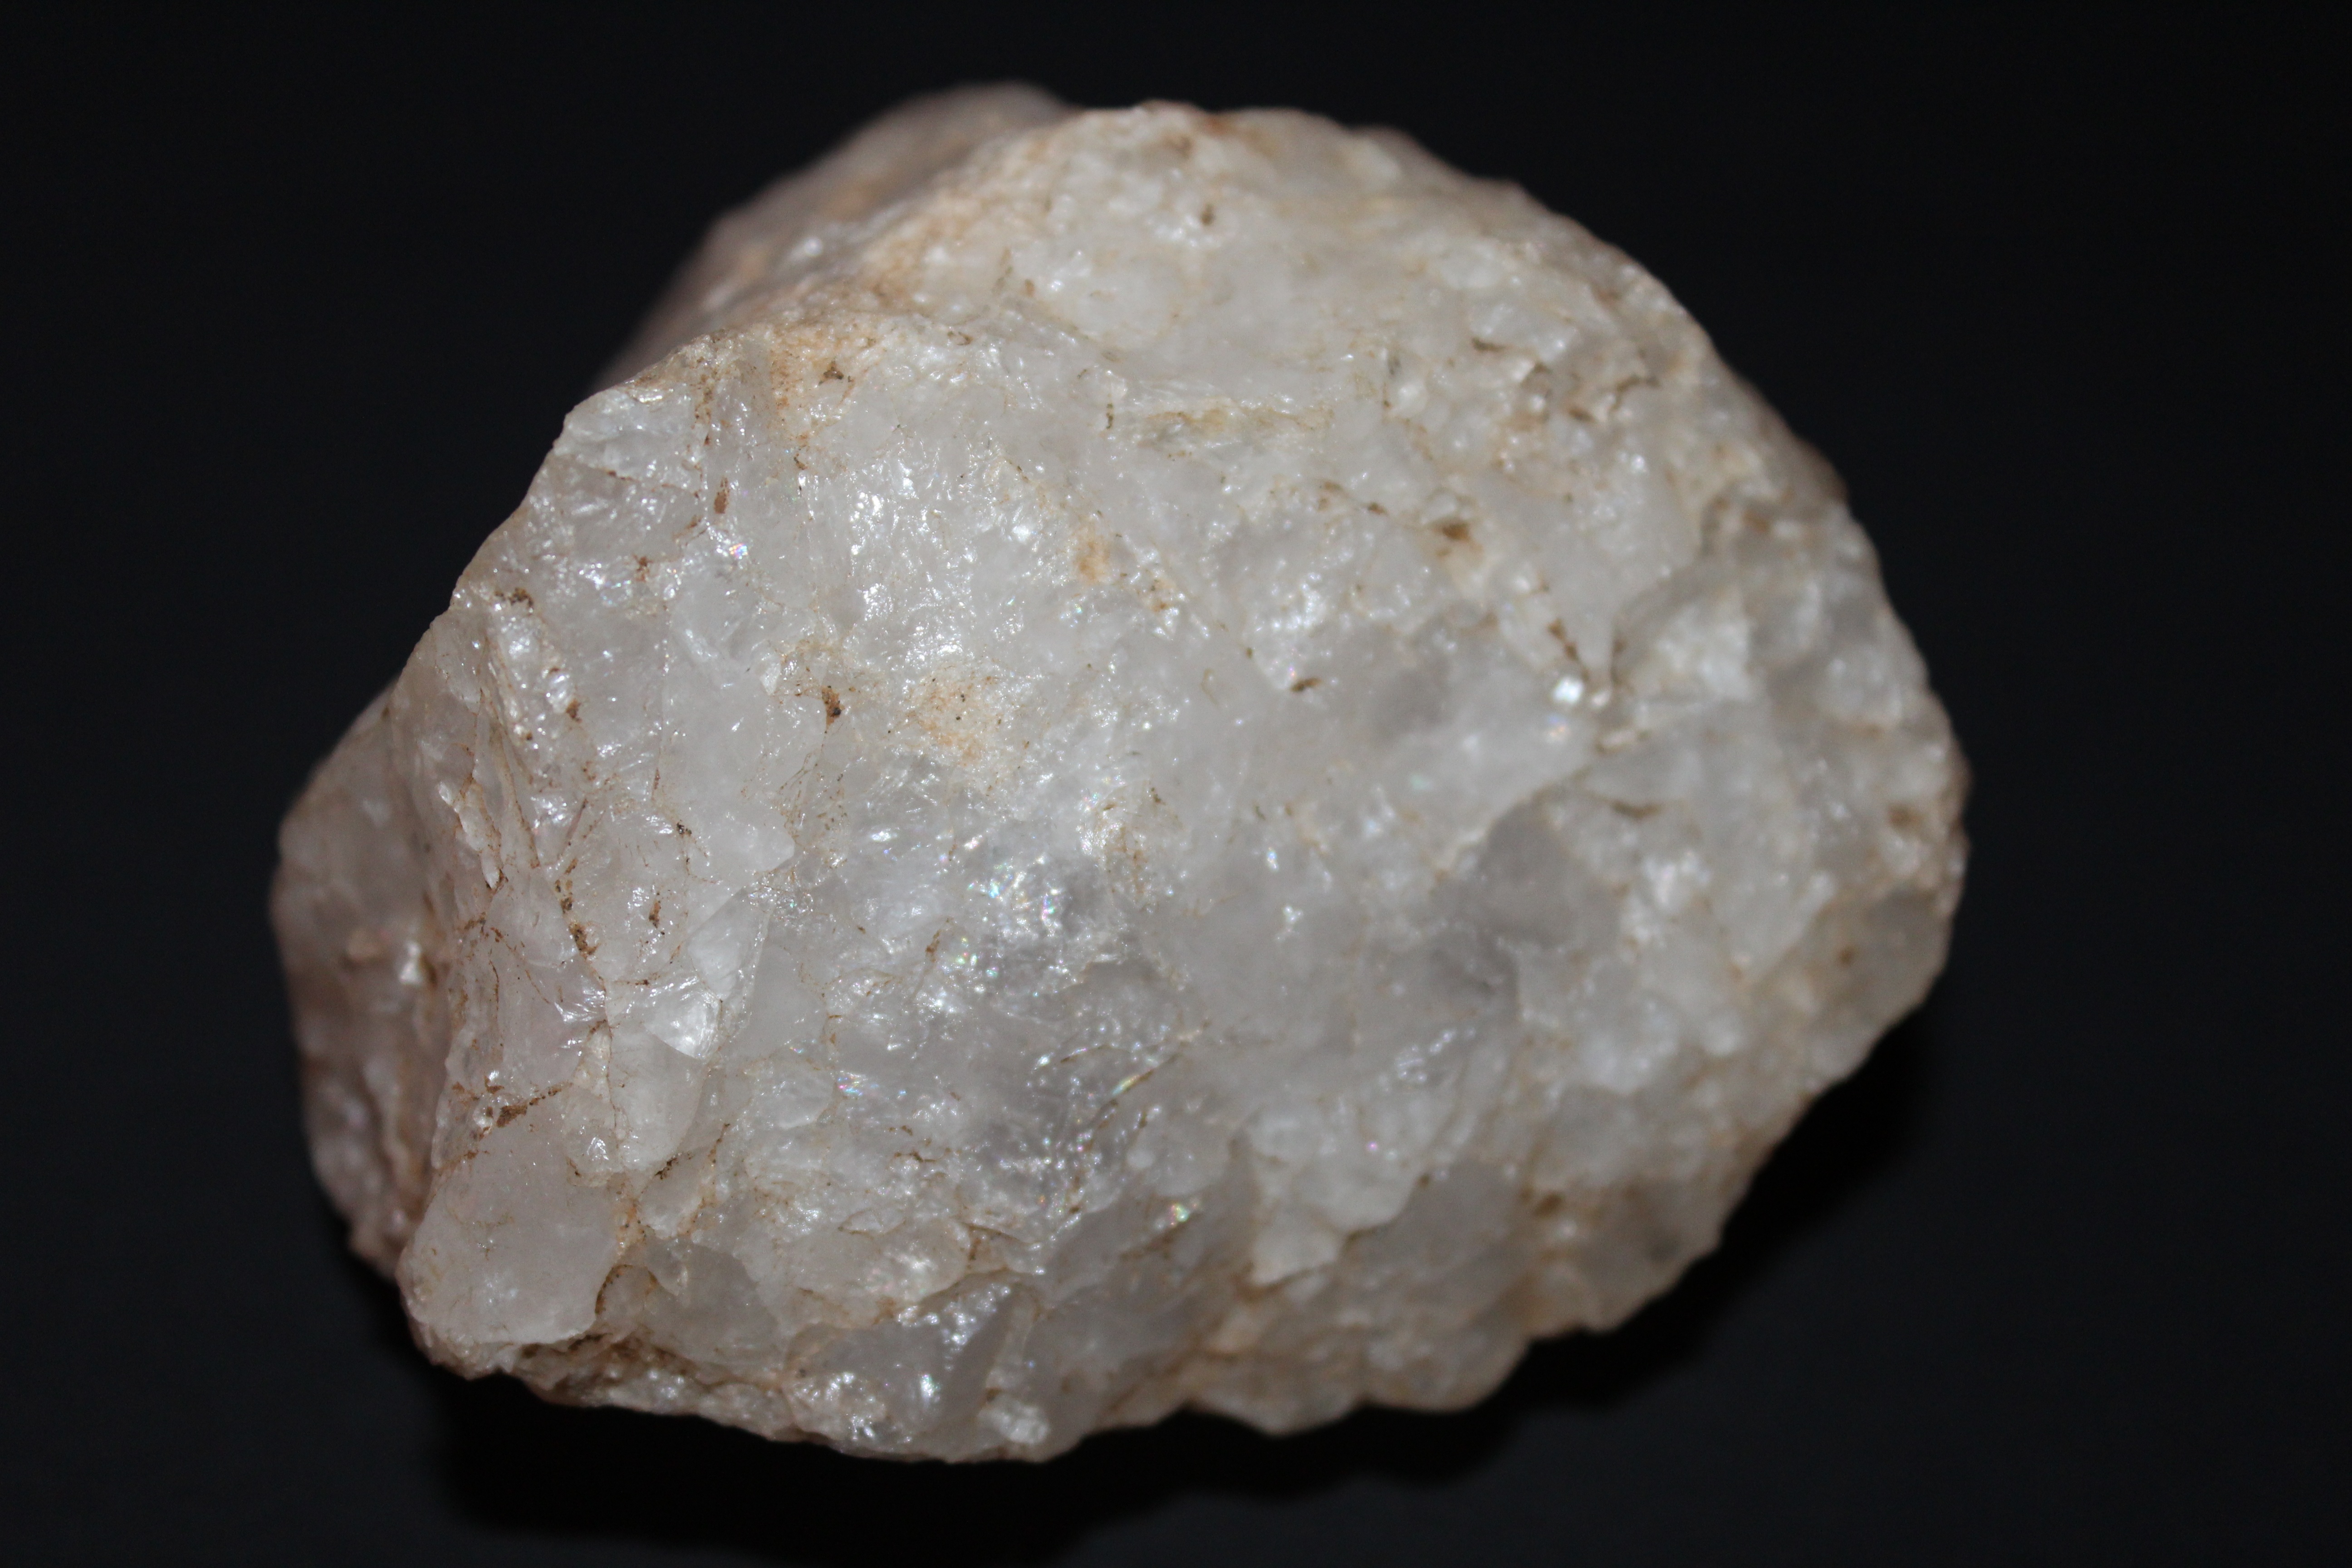
rock, black and white, structure, white, stone, crystal, mineral, quartz, sodium chloride, rock crystal